Dizzywood

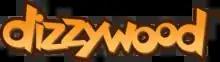

Dizzywood was an online game and virtual world developed in San Francisco, California by the entertainment company Rocket Paper Scissors, LLC. It is designed for children between the ages of 8 and 14 years old and has a focus on teamwork, cooperation and collaborative play. The company received funding from well-known investors including Shelby Bonnie (co-founder and former CEO of CNET Networks) and Charles River Ventures.